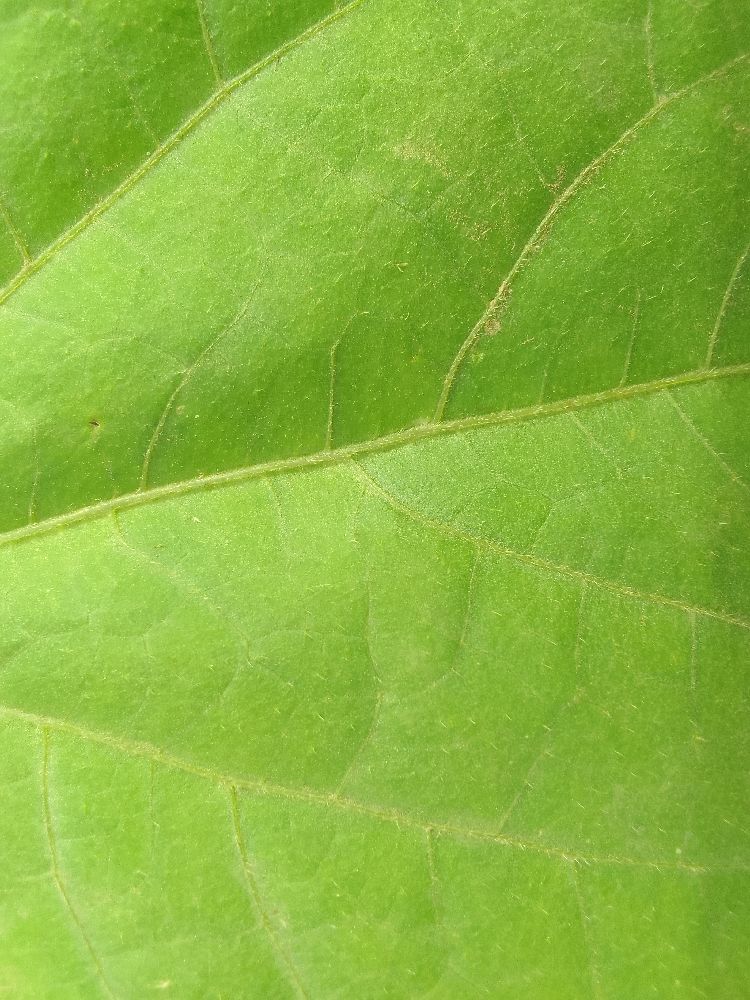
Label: healthy